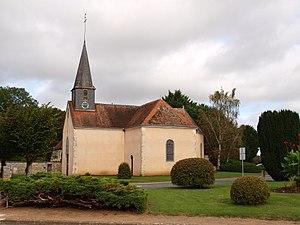
Étrechet (Indre, France)
Étrechet est une commune française située dans le département de l'Indre, en région Centre-Val de Loire.